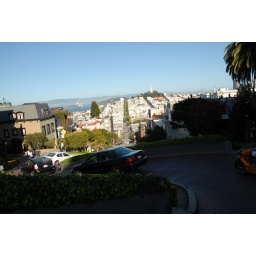
we were driving down lombard street, the 2nd crookedest street in san fran, in the go car (gocartours.com)